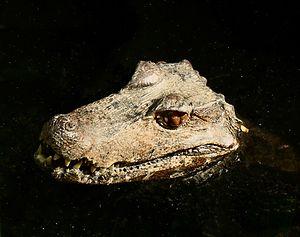
Crocodilia, est un ordre de reptiles aquatiques ovipares et carnivores qui vivent dans les zones tropicales et subtropicales de la planète. Ils sont apparus sous leur forme actuelle il y a au moins 167,7 millions d'années, c'est-à-dire vers le milieu du Jurassique. Les conceptions modernes situent l'origine des crocodiliens parmi un sous-groupe d'archosauriens terrestres du Trias ancien, il y a environ 240 Ma. De ce fait, ils sont considérés aujourd'hui comme les plus proches parents des oiseaux, lesquels descendent des dinosaures, autres archosauriens. L'ordre des Crocodilia regroupe tous les crocodiliens actuels, placés en deux ou trois familles : les Crocodylidae, les Alligatoridae et pour certaines classifications les Gavialidae. La systématique de ce groupe est très discutée depuis les années 2000. Bien que le terme « crocodiles » soit parfois utilisé pour l'ensemble de ces animaux, il est moins ambigu d'utiliser le terme « crocodiliens ».